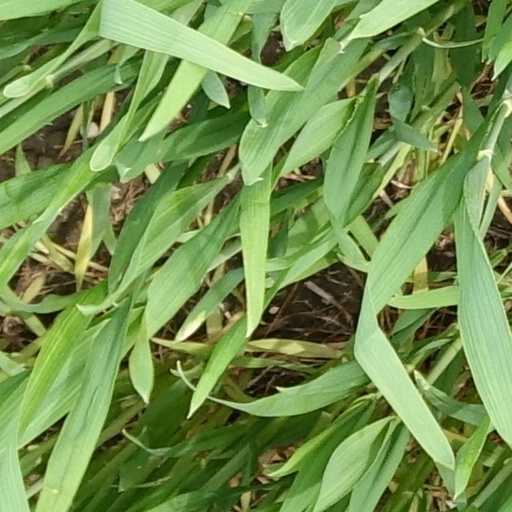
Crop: wheat